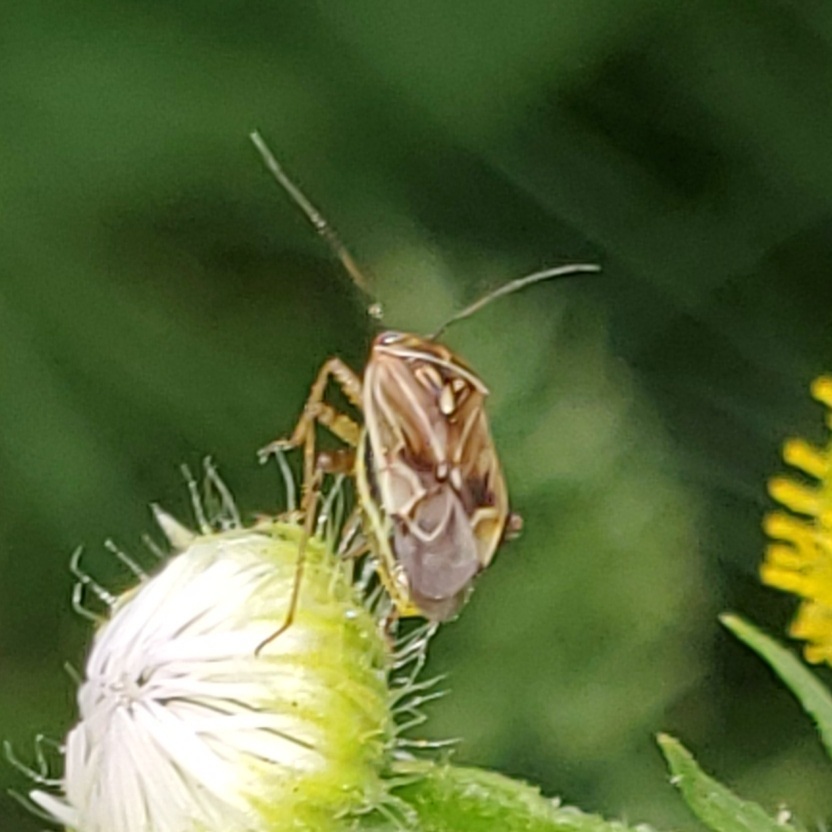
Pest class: lygus_bug